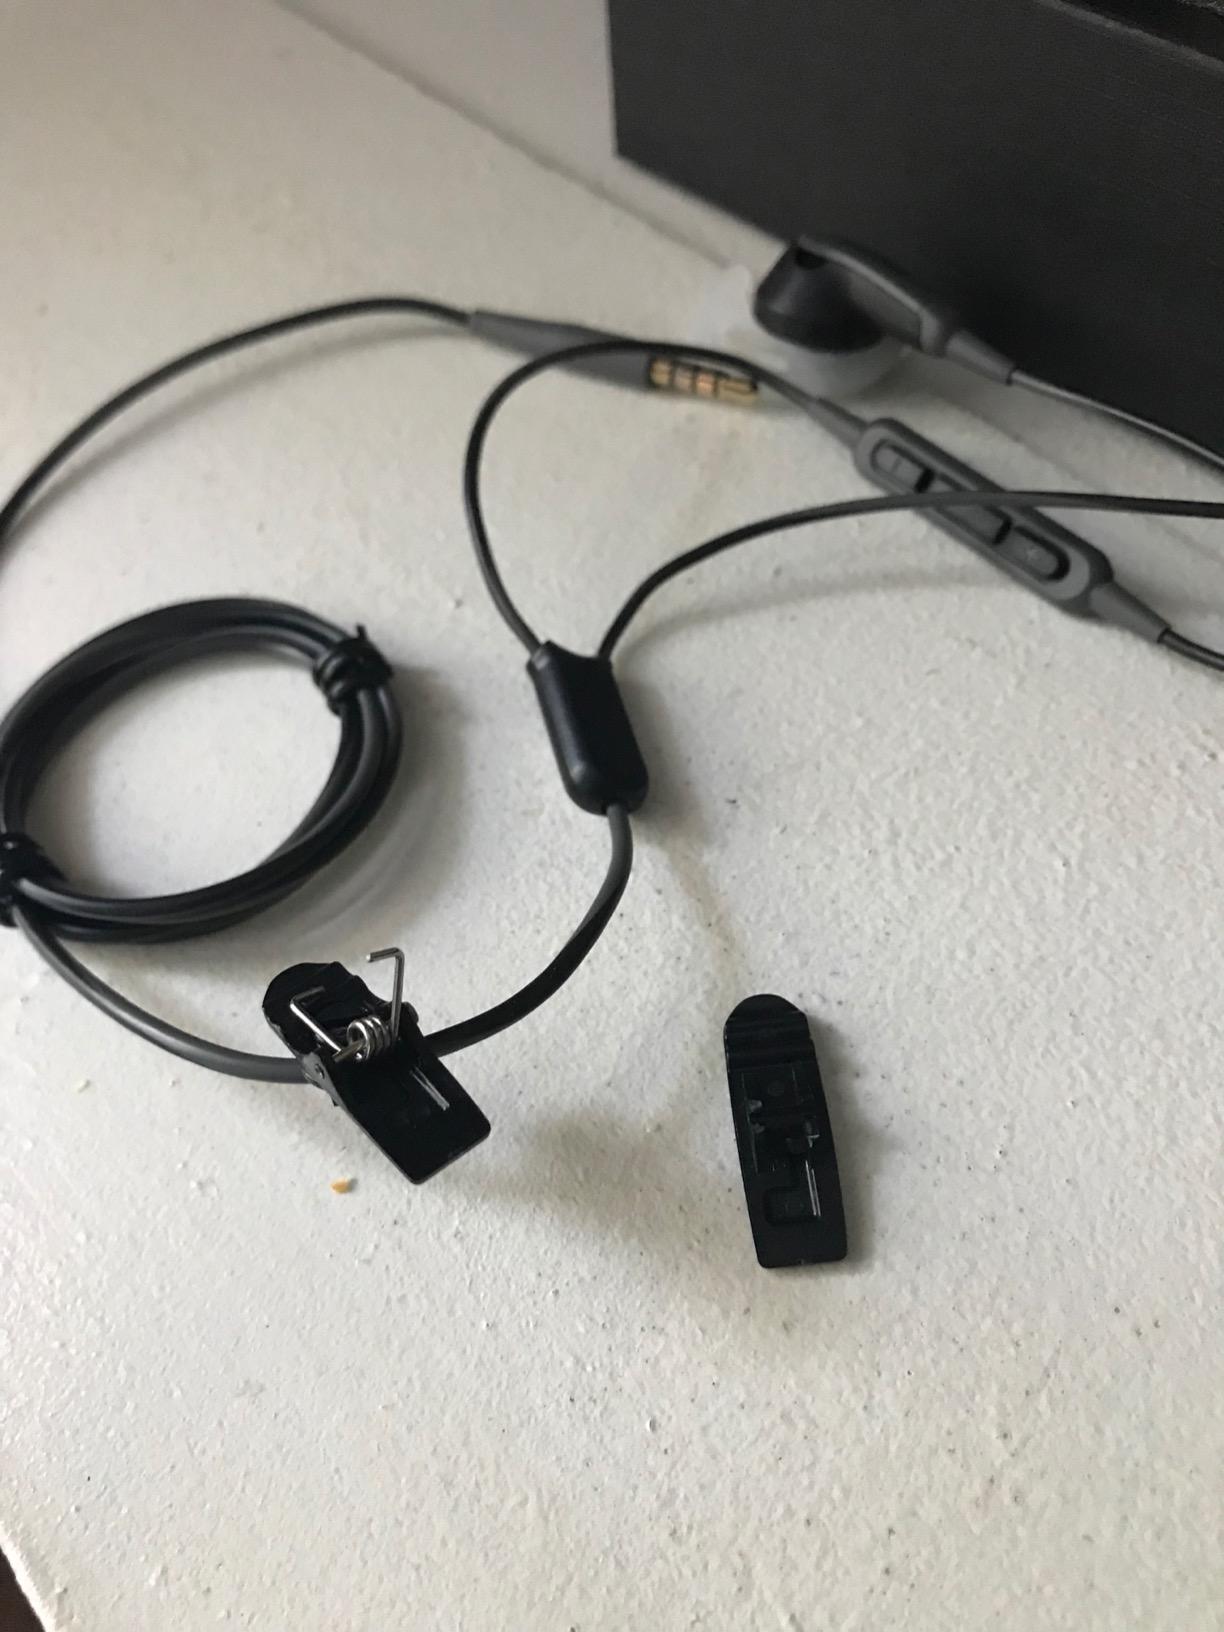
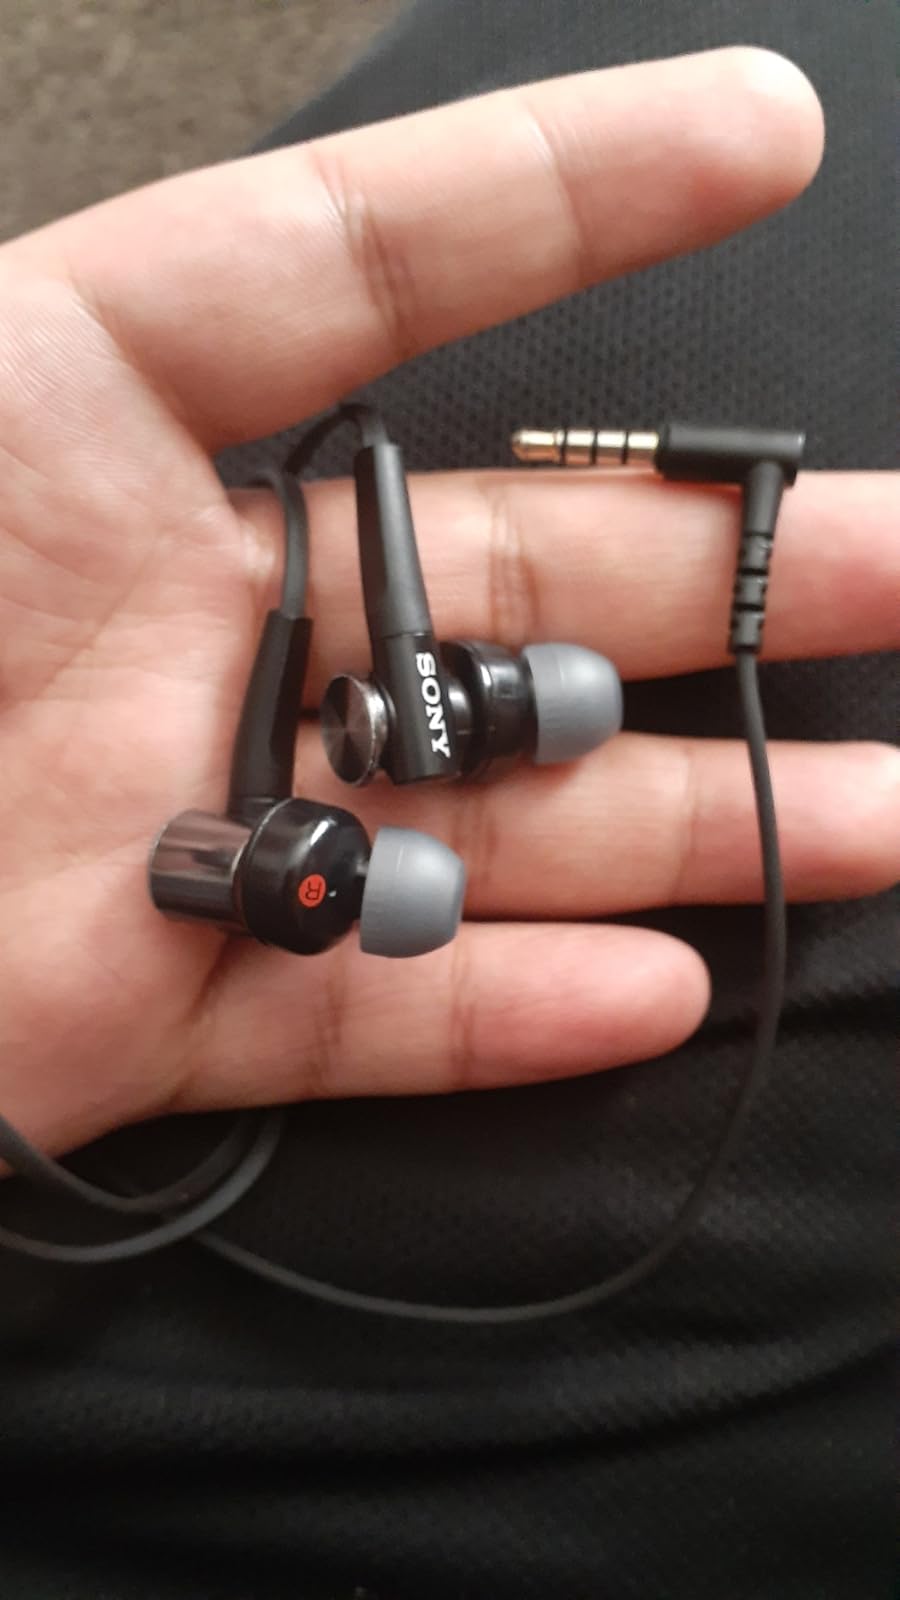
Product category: headphones
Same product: no